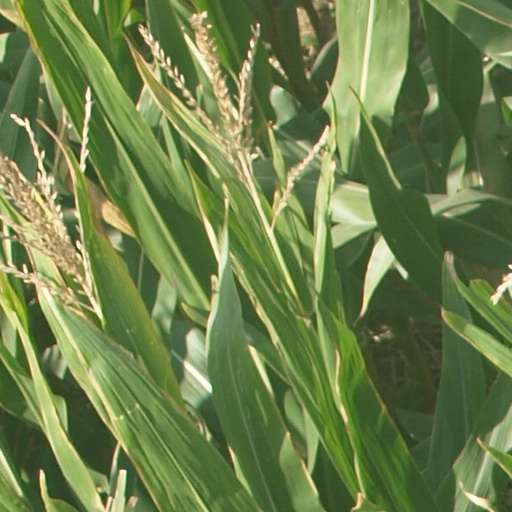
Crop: maize; corn